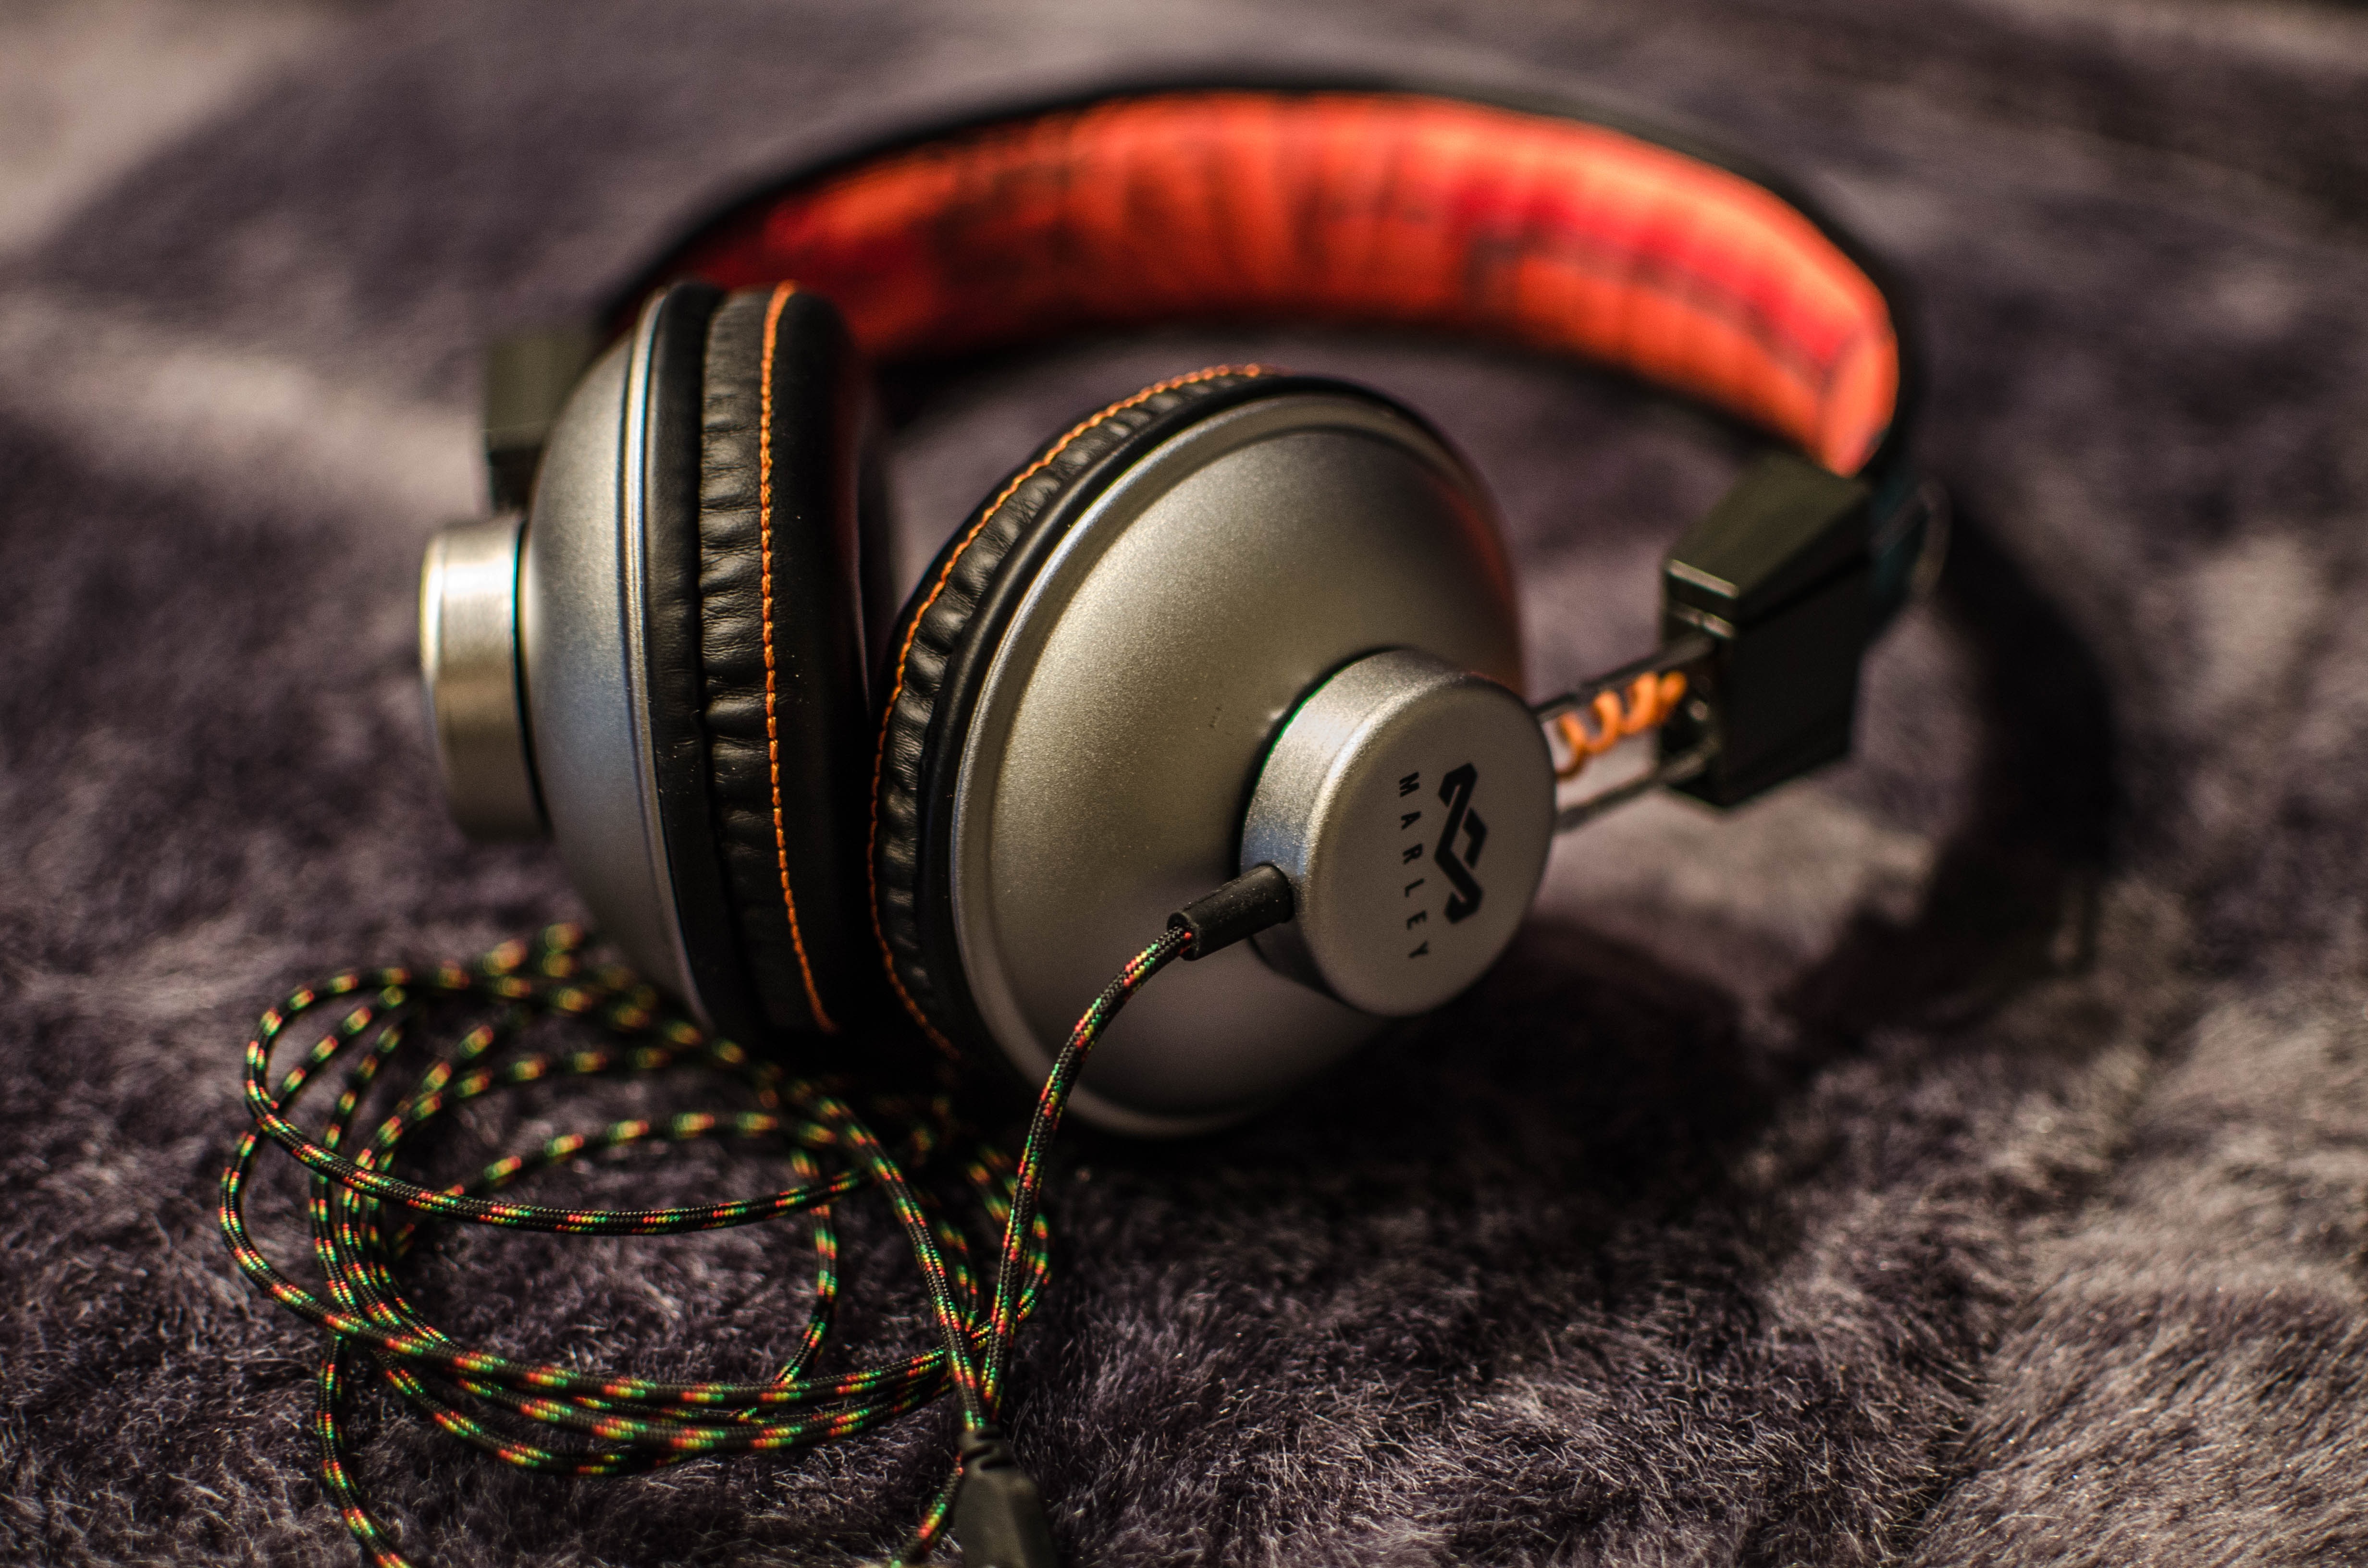
music, technology, gadget, ear, dj, audio, headphones, sound, hifi, volume, speakers, datailaufnahme, sound studio, according to, audio equipment, music playback, electronic device